Survivor Series (2011)

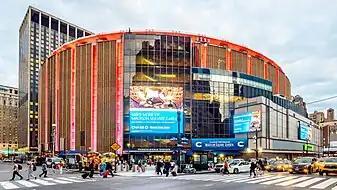
The event was held at Madison Square Garden in New York City, New York.

Survivor Series is an annual gimmick pay-per-view (PPV), produced every November by WWE since 1987—in April 2011, the promotion ceased going by its full name of World Wrestling Entertainment, with "WWE" becoming an orphaned initialism. The second longest running pay-per-view event in history (behind WWE's WrestleMania), it is one of the promotion's original four pay-per-views, along with WrestleMania, Royal Rumble, and SummerSlam, referred to as the "Big Four". The event is traditionally characterized by having Survivor Series matches, which are tag team elimination matches that typically pits teams of four or five wrestlers against each other. The 2011 event was the 25th Survivor Series and was scheduled to be held on November 20, 2011, at Madison Square Garden in New York City. It was also the first Survivor Series held since the end of the first brand split in August. Tickets sold out in only 90 minutes.